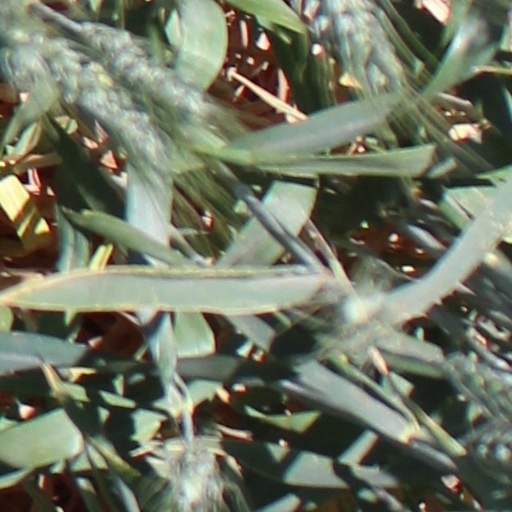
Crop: wheat